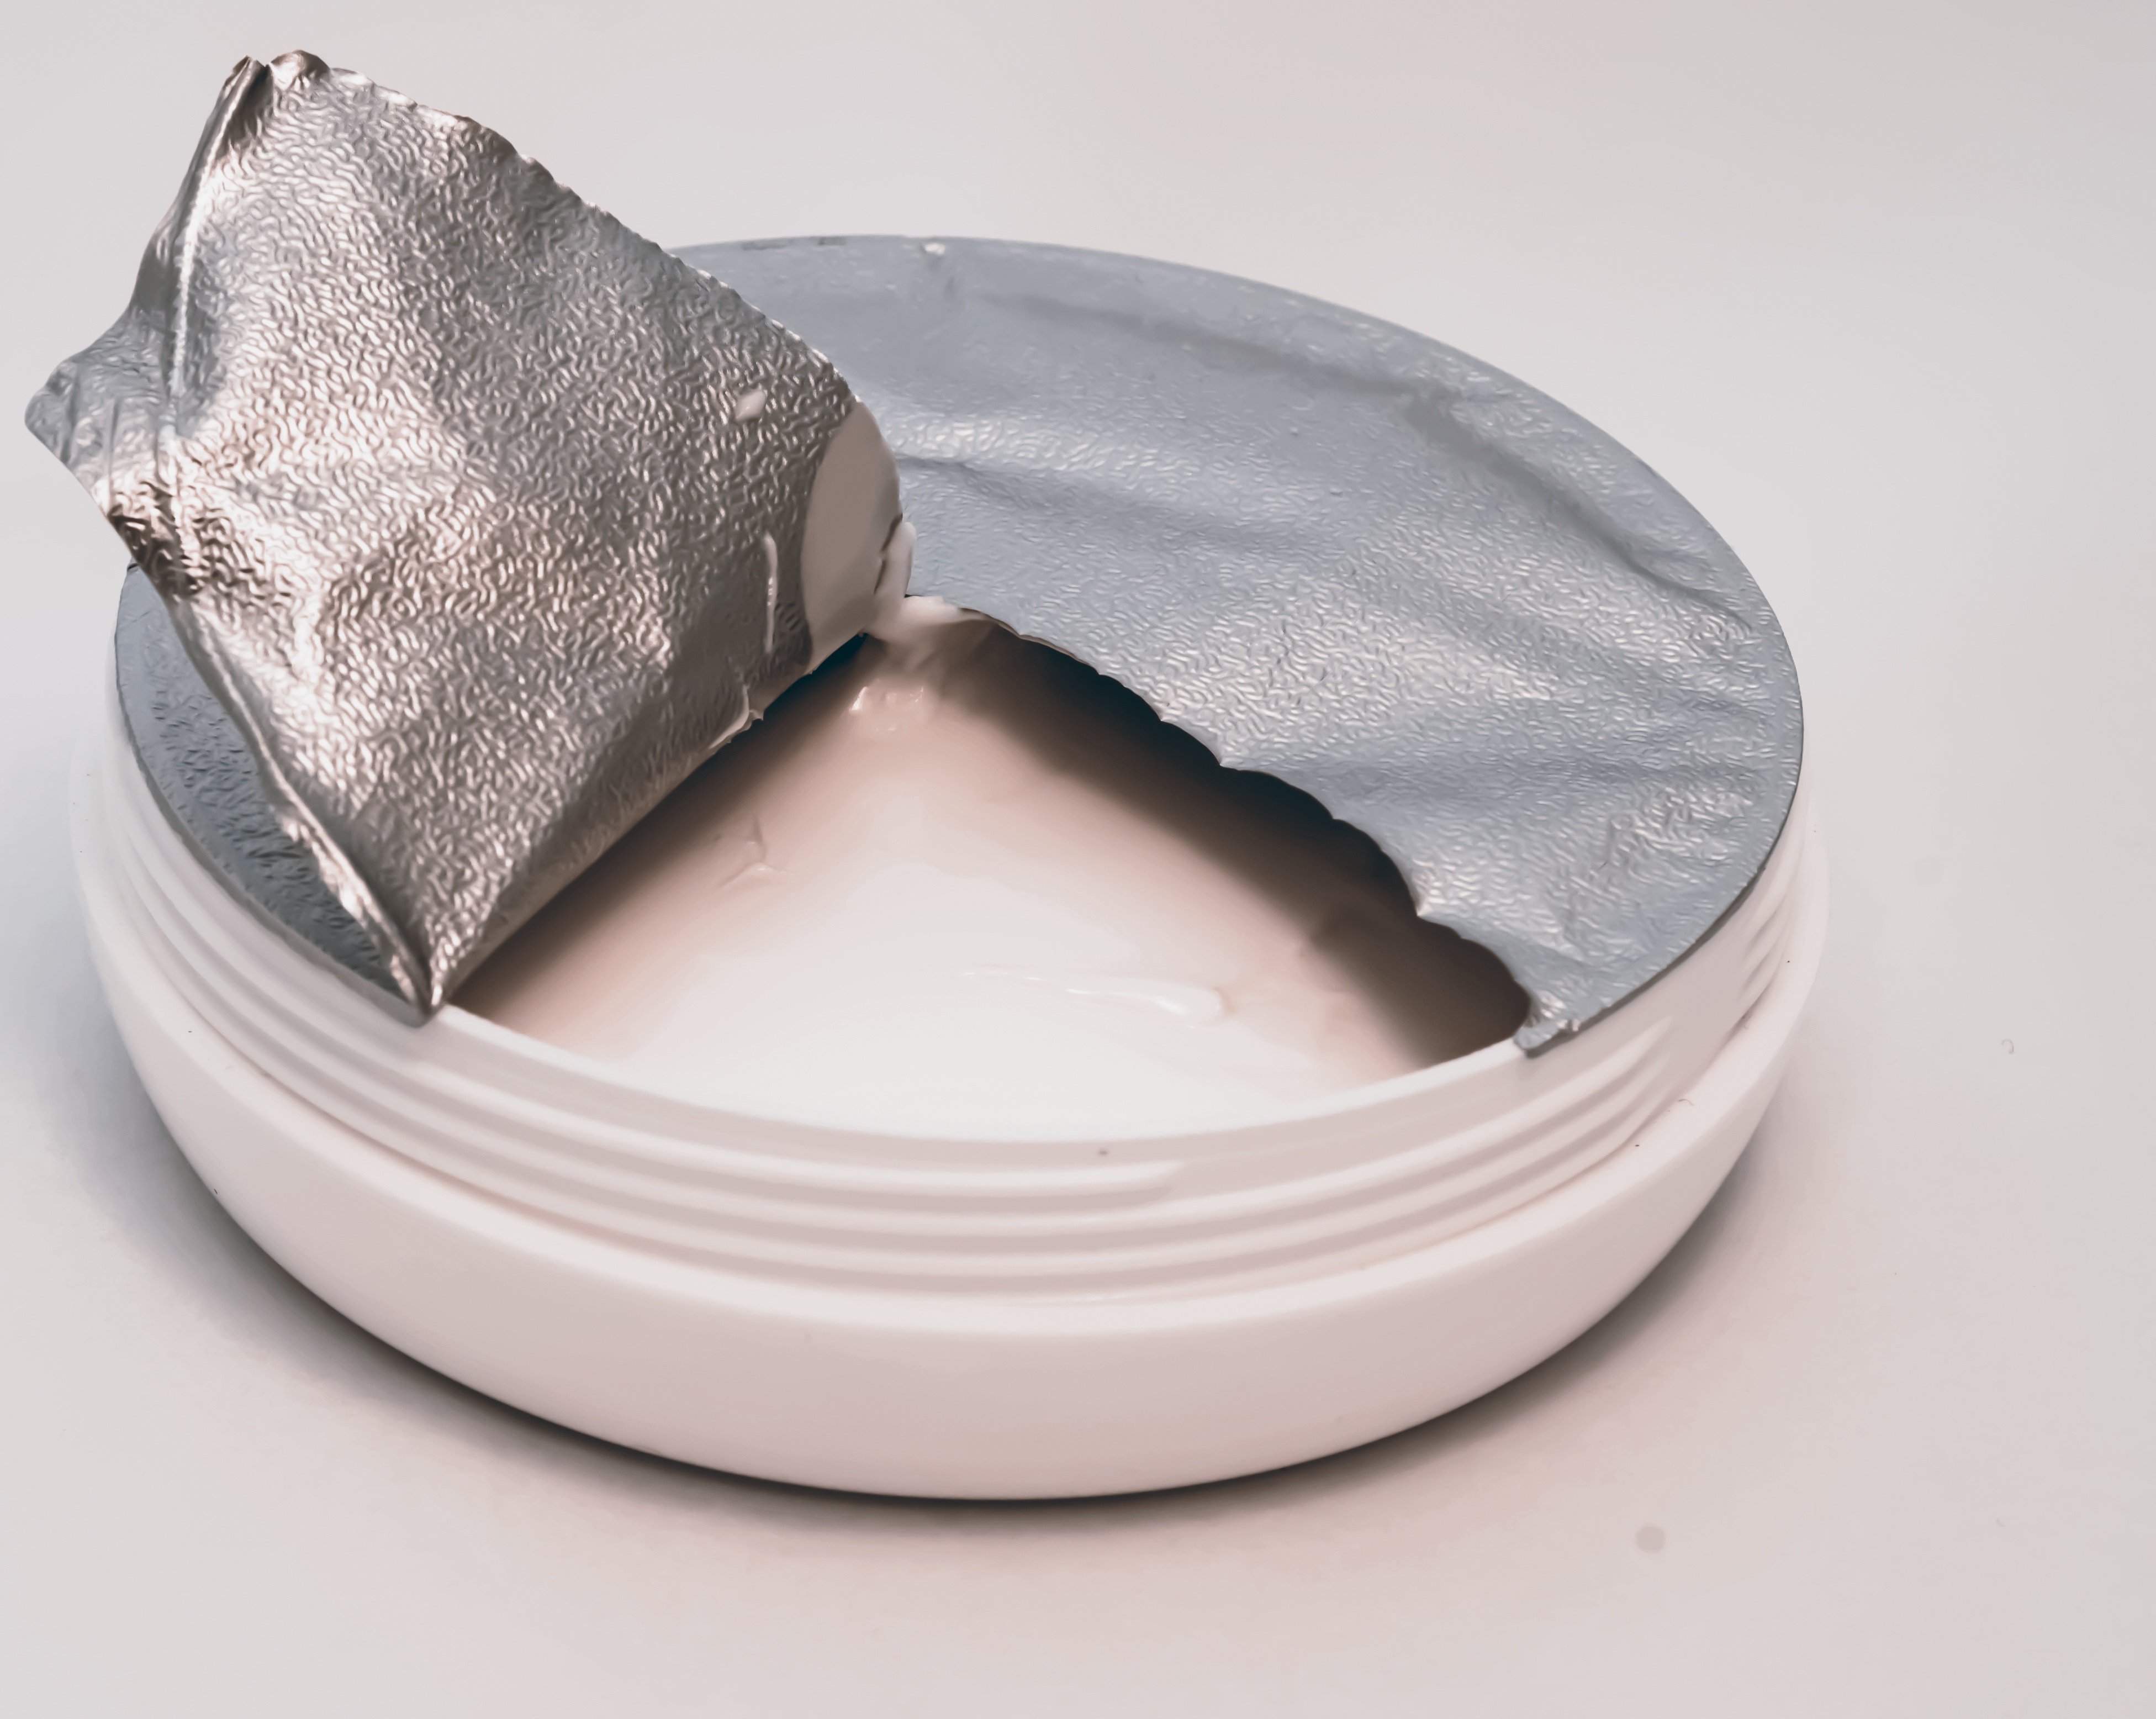
hand, petal, food, dessert, material, human body, product, icing, eye, organ